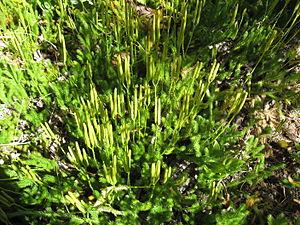
Les Hautes Fagnes forment une région qui s'étend, en Belgique dans la Région wallonne et, en Allemagne, dans la Rhénanie-Palatinat et la Rhénanie-du-Nord-Westphalie. En néerlandais, Hoge Venen, en allemand, Hohes Venn.